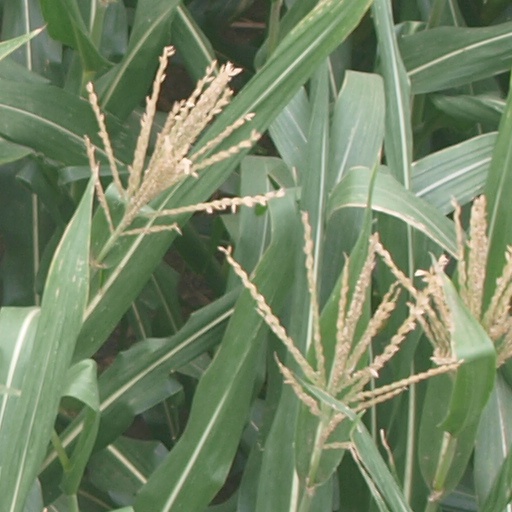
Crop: maize; corn